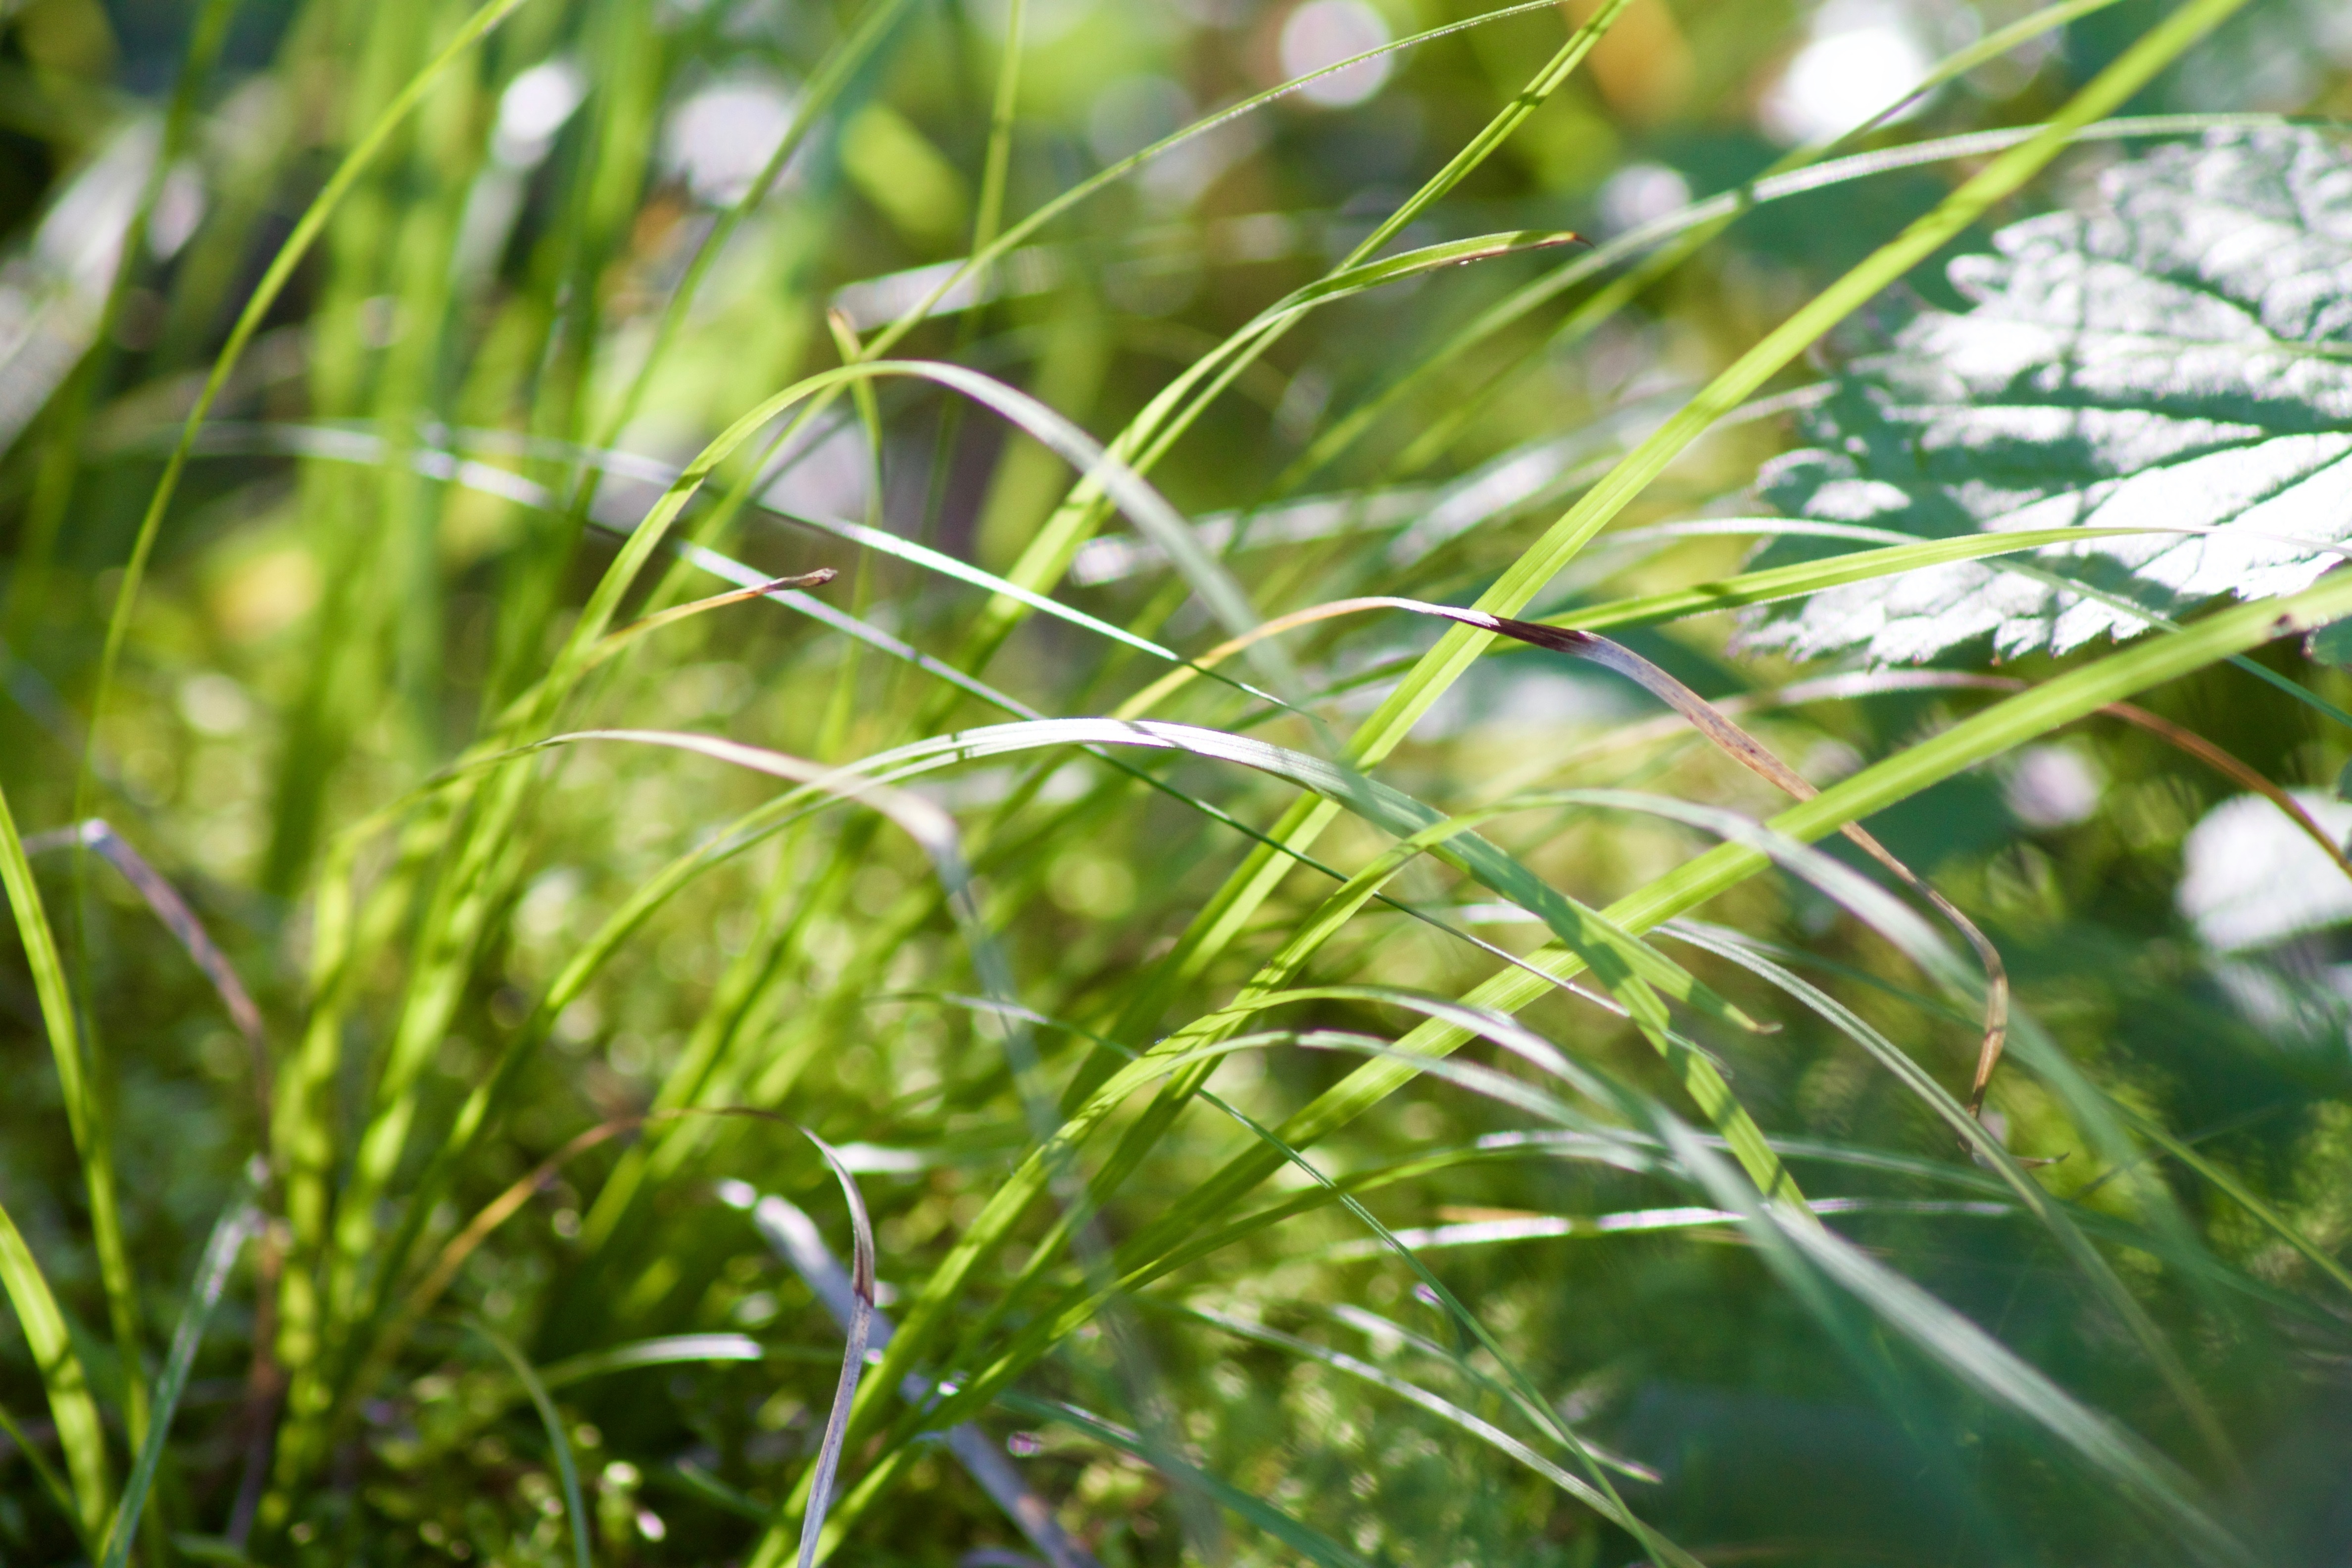
grass, plant, lawn, meadow, prairie, sunlight, leaf, flower, green, crop, botany, flora, grassland, vegetation, habitat, ecosystem, flowering plant, grass family, plant stem, land plant